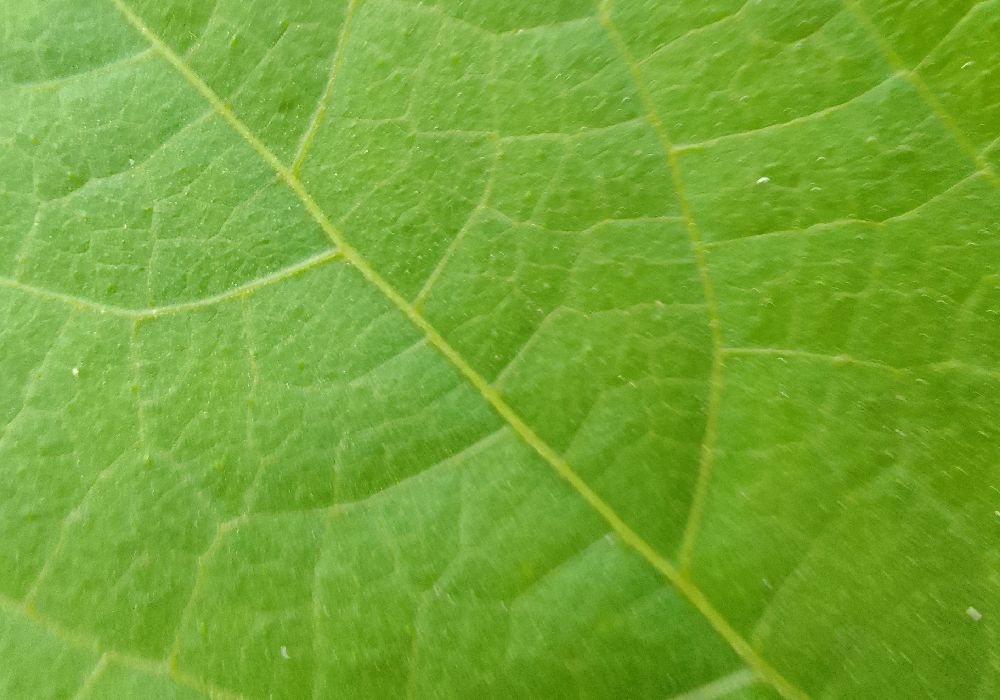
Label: healthy